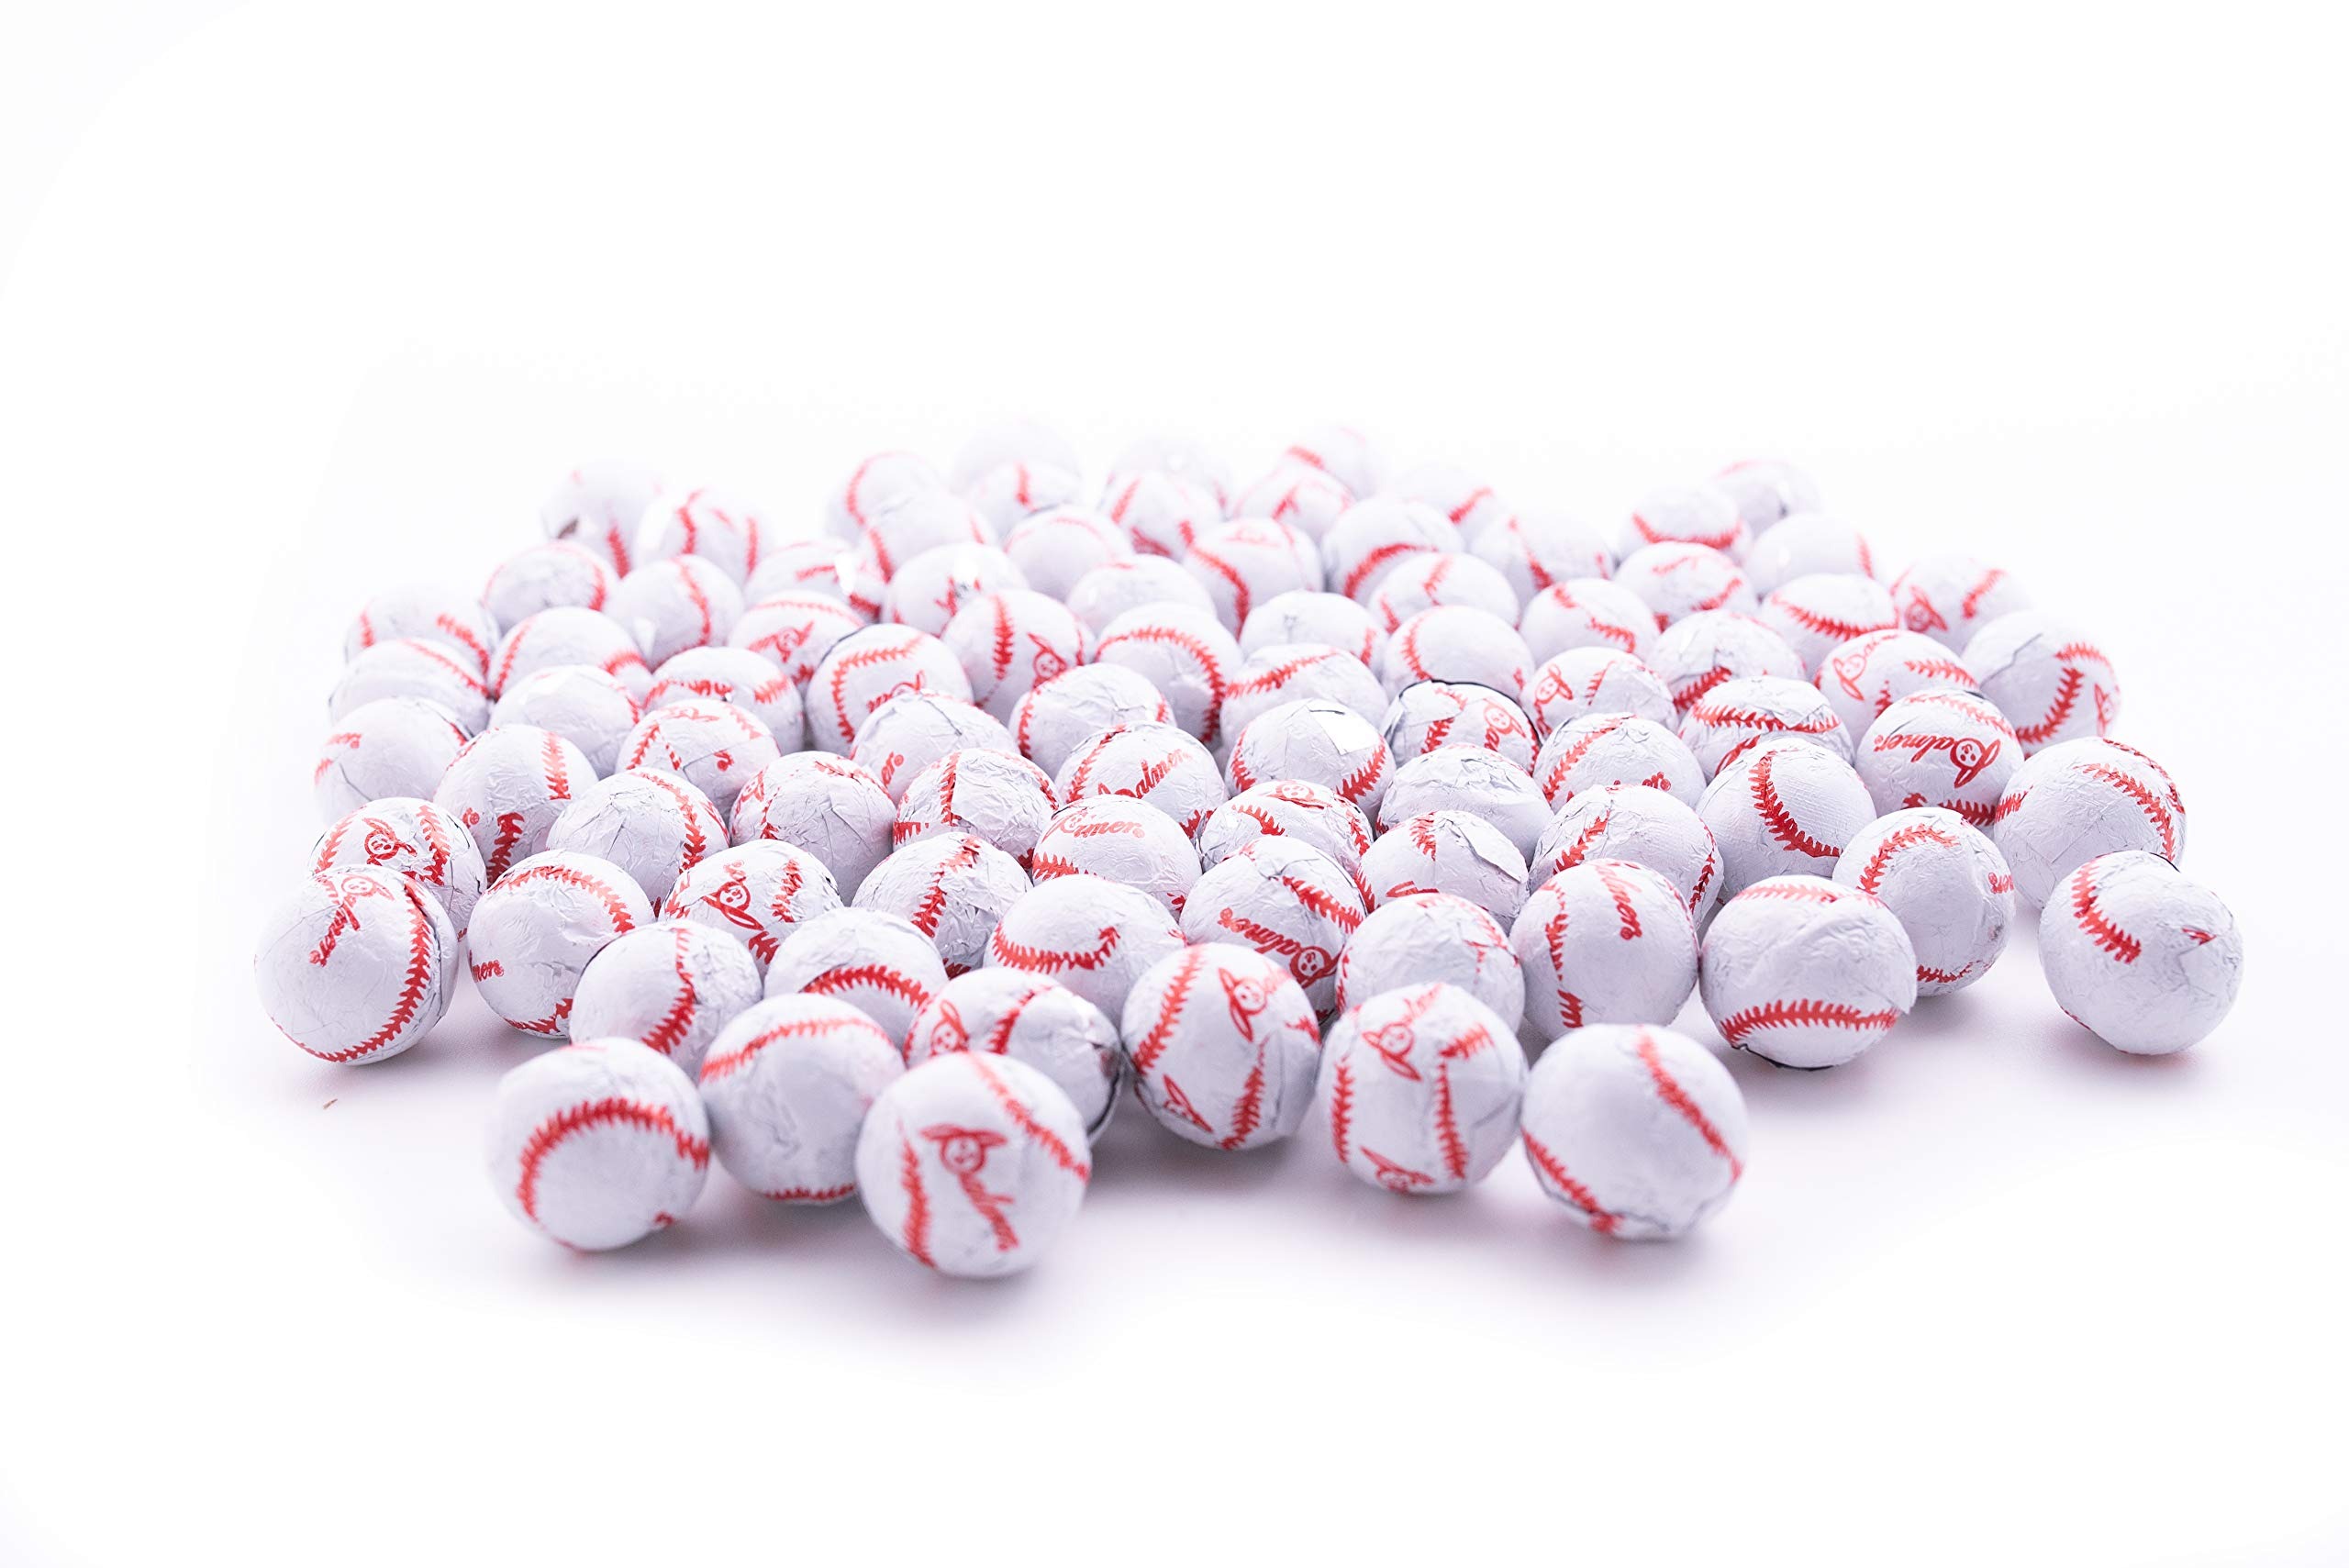
Item Name: Chocolate Covered Baseballs - 3 LB Resealable Stand Up Bag (approx. 240 pieces) - Individually Wrapped Milk Chocolate Baseballs - Bulk Party Filler for Events, Sports Parties, and Celebrations
Bullet Point 1: Generous 3 LB Bag: Includes approximately 240 individually wrapped milk chocolate baseballs, perfect for sharing or stocking up.
Bullet Point 2: Resealable Stand-Up Bag: Maintains freshness and provides convenient access, ideal for parties and events.
Bullet Point 3: Fun Baseball Shape: Milk chocolate molded into realistic baseball shapes, making them a festive choice for sports fans.
Bullet Point 4: Perfect for Events: Great for sports parties, birthdays, themed gatherings, and candy buffets.
Bullet Point 5: Bulk Filler Candy: Ideal for filling candy bowls, party favor bags, or adding a sporty touch to dessert tables.
Product Description: Hit a home run at your next celebration with our Chocolate Covered Baseballs, packed in a convenient 3 lb resealable stand-up bag containing approximately 240 individually wrapped milk chocolate treats. Each piece features a fun baseball shape, crafted with smooth, rich milk chocolate that baseball fans of all ages will enjoy. Whether you are planning a Little League party, World Series watch party, or a sports-themed birthday, these festive chocolates add a playful and delicious touch to any event. The resealable bag keeps your chocolate baseballs fresh and easy to store, ensuring lasting quality and convenience. Perfect as candy buffet fillers, party favors, or decorative additions to themed events, these chocolate baseballs are a crowd-pleaser at any celebration. Their individually wrapped format also makes them great for office treat bowls, sports team events, or as sweet giveaways at corporate functions. Add a winning treat to your next gathering with these fun and tasty chocolate baseballs.
Value: 48.0
Unit: Ounce

Price: 31.99